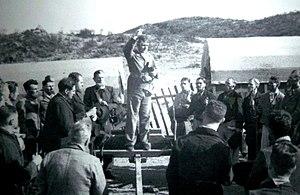
Le jour du vœu connu également sous le nom de jour de Dingane est le nom d'un jour férié sud-africain correspondant au 16 décembre dans le calendrier et rebaptisé jour de la réconciliation depuis 1994. Cette fête nationale et religieuse commémore la victoire des Boers contre les Zoulous durant le grand Trek. Elle est très liée au nationalisme afrikaner développé depuis le milieu du XIXᵉ siècle.